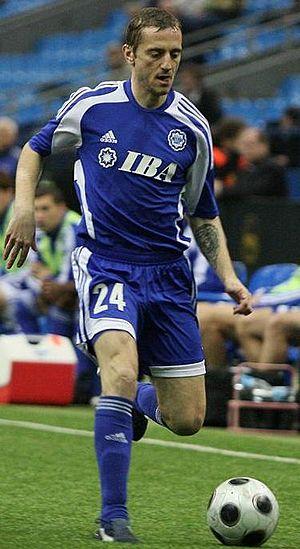
Andrejs Rubins est un footballeur letton né le 26 novembre 1978 à Riga. Il évolue au poste d'ailier droit.